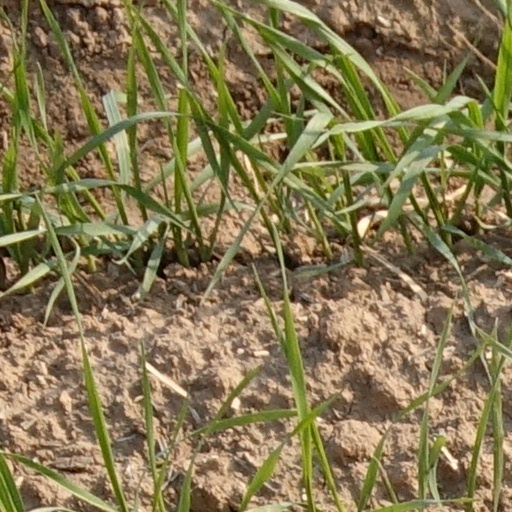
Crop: wheat